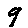
Label: 9